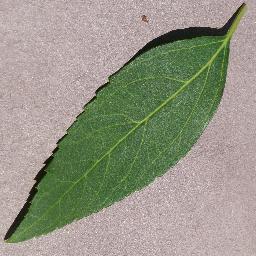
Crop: cherry
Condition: (including_sour)_healthy